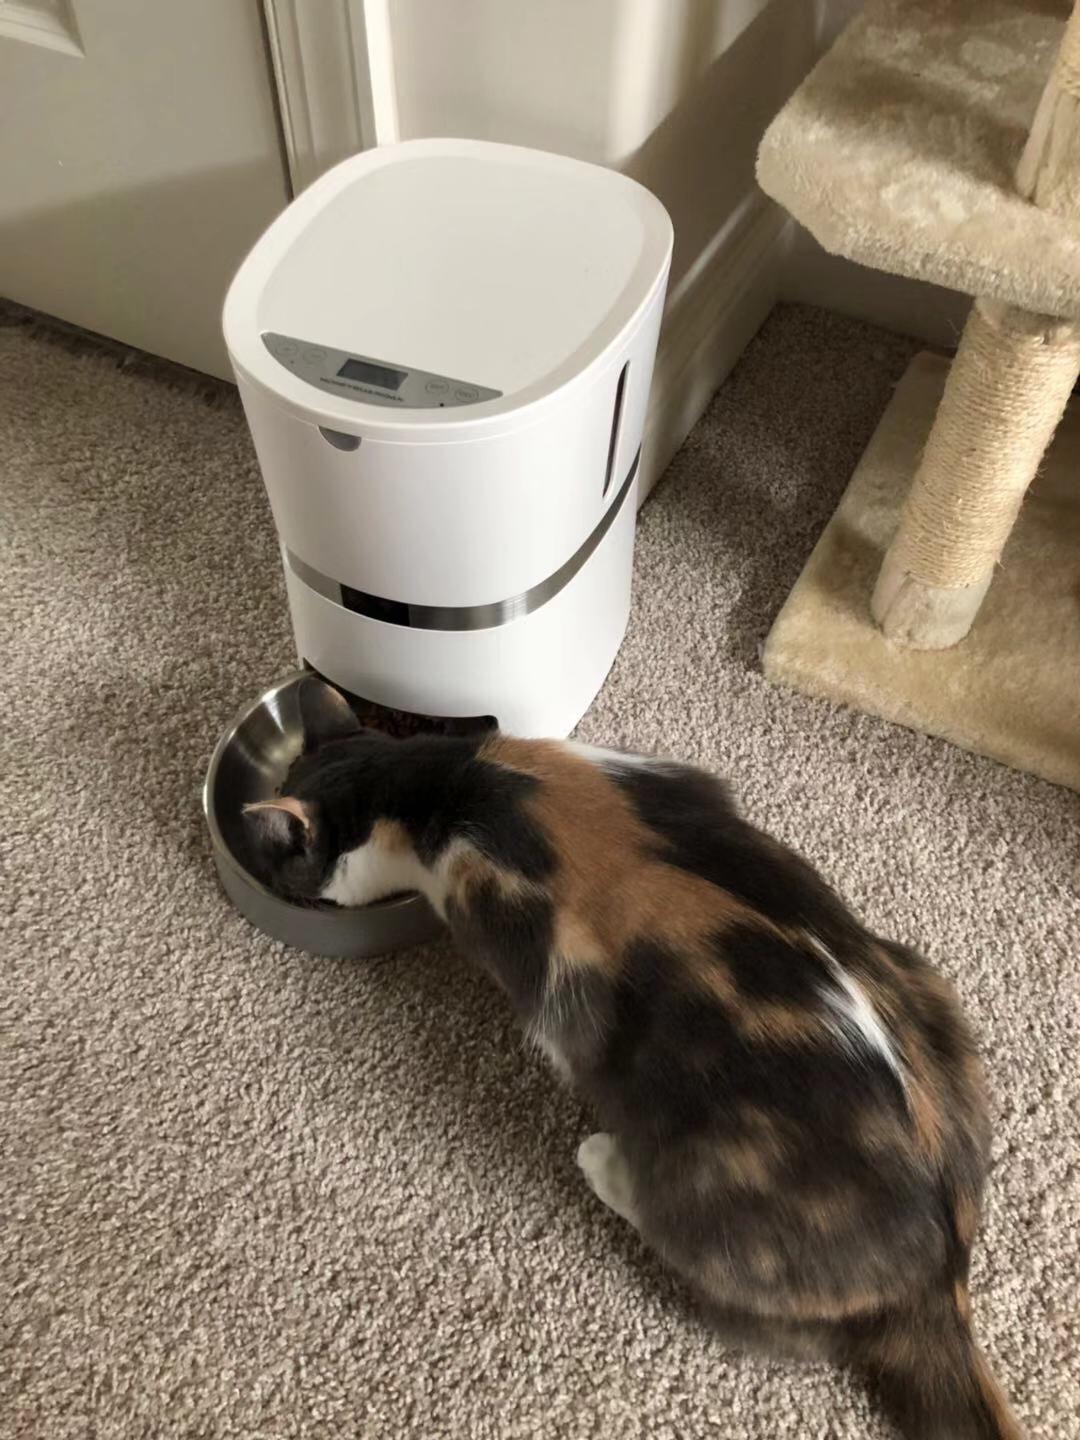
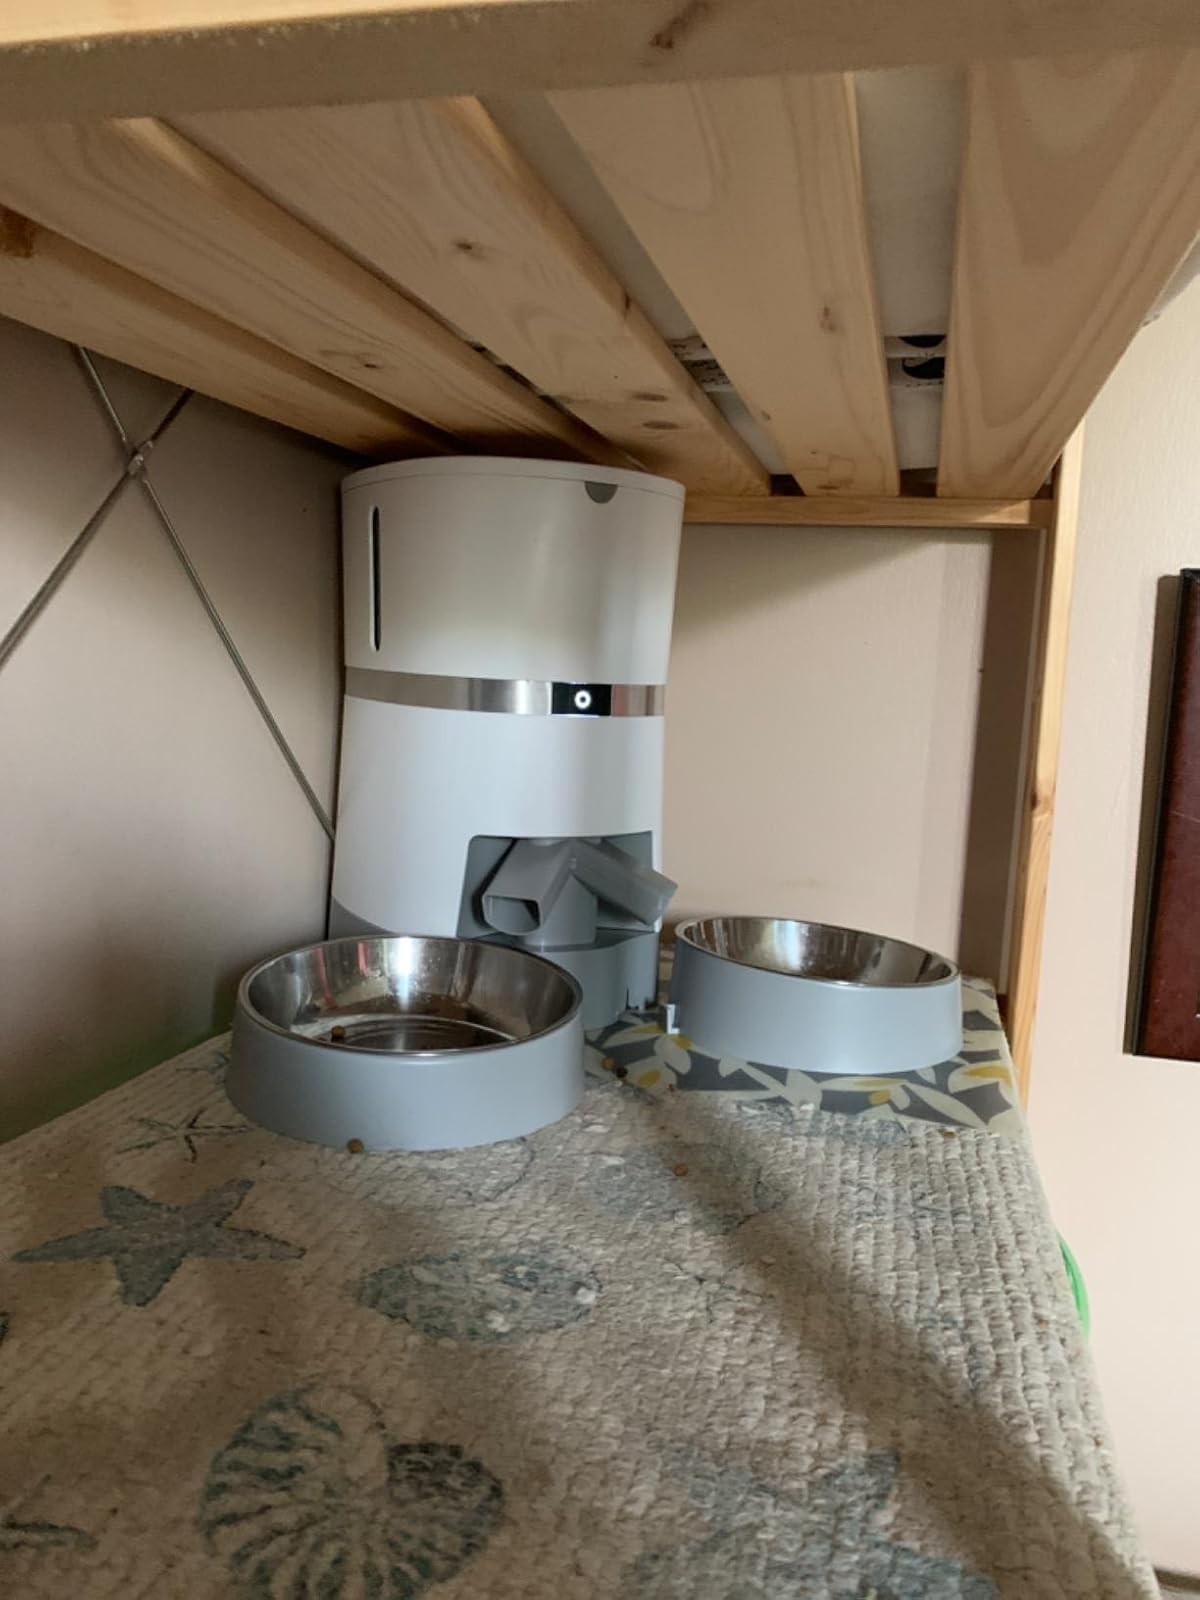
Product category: items_feeder
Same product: no